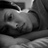
Emotion: sad